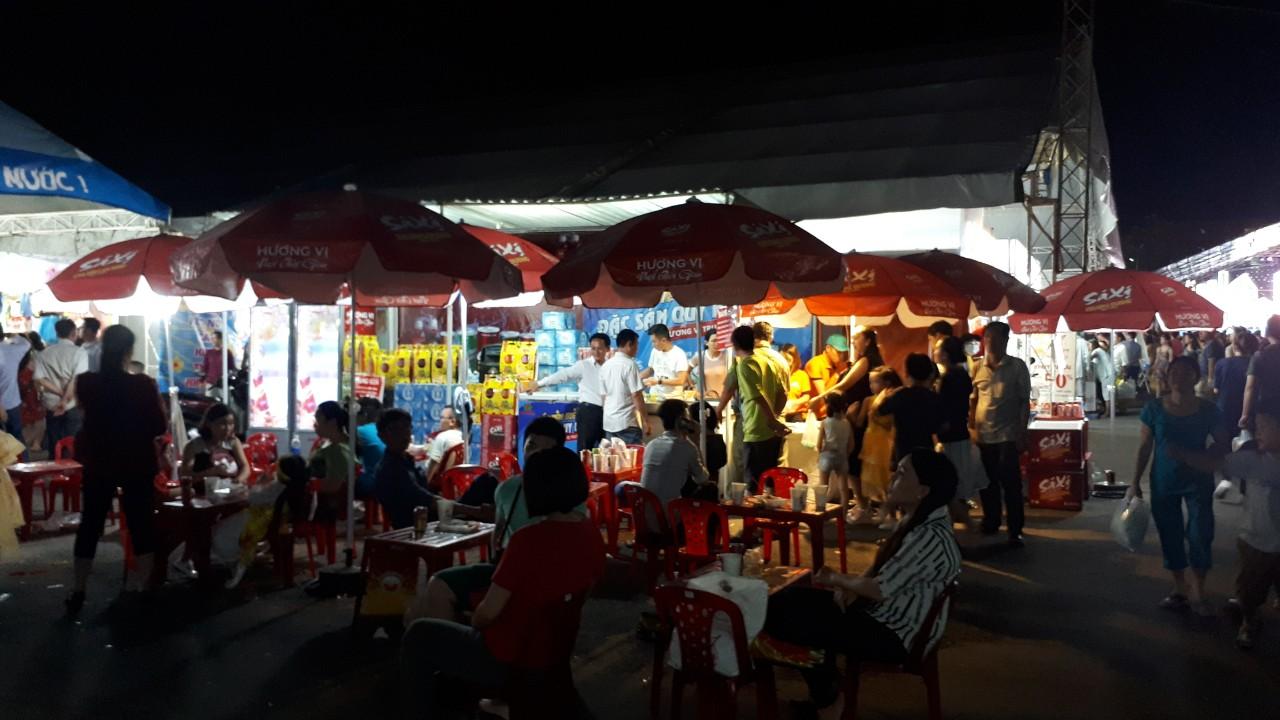
có nhiều người đang mua sắm bên trong khu chợ